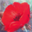
Label: poppy